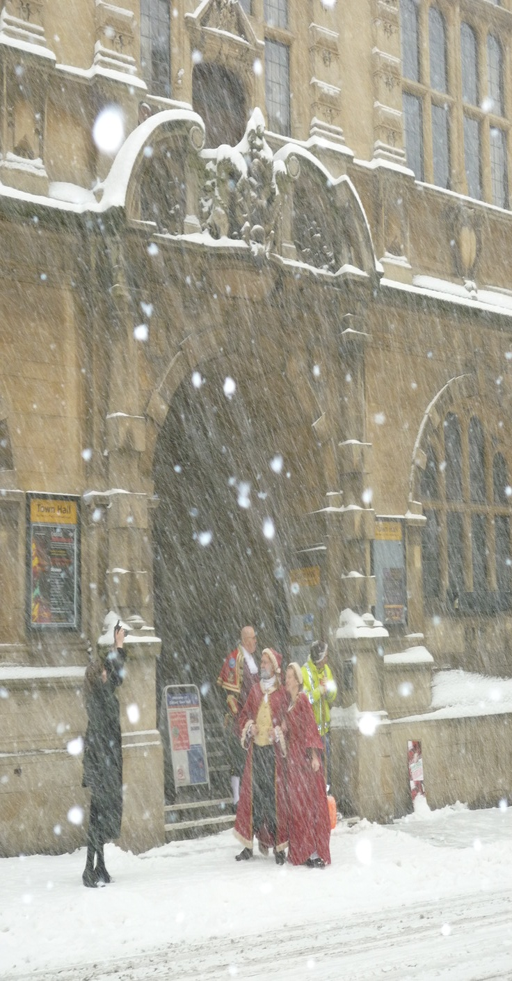
a city in the snow .